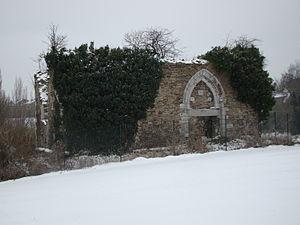
Ruines de l'ancienne chapelle du château de Bouxthay sises chaussée de Brunehaut This is a photo of a monument in Wallonia, number: 62051-CLT-0014-01